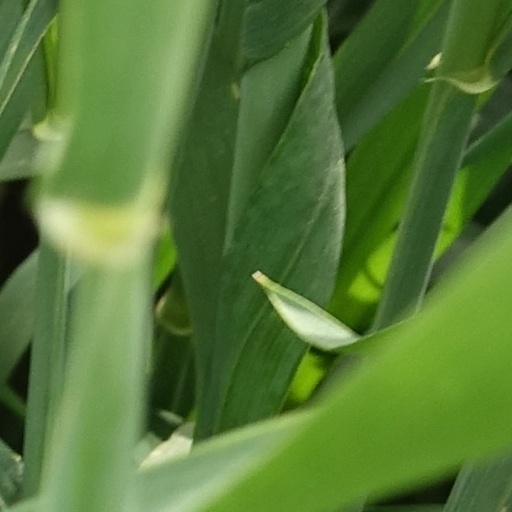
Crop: wheat